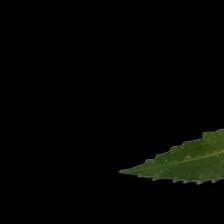
Plant: Neem